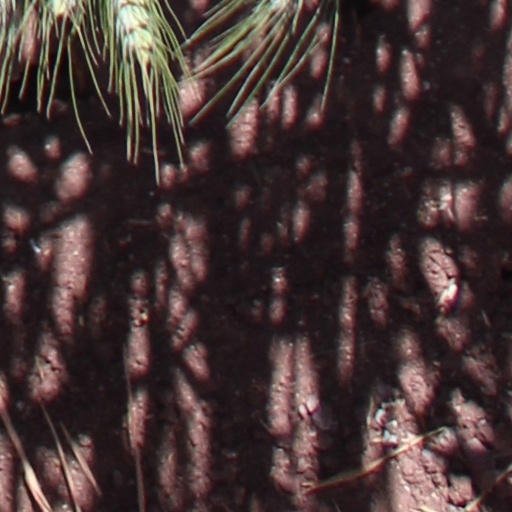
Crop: wheat